USS Columbus (CA-74)

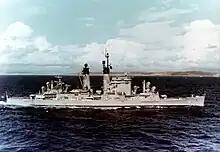
USS "Columbus" in 1965.

On 30 September 1959, "Columbus" was retrofitted as an guided missile cruiser, joining and as the only three ships of this line, and reclassified CG-12. USS "Columbus" (CG-12) was subsequently recommissioned on 1 December 1962 (following a much shorter conversion period than either "Chicago" or "Albany"), though a year and half long work-up and testing of her new weapons system delayed her first deployment to the western Pacific until August 1964.